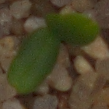
Label: cleavers